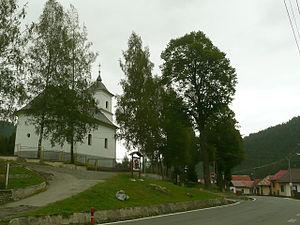
Vernár est un village de Slovaquie situé dans la région de Prešov.